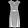
Label: Dress